Roma Agrawal

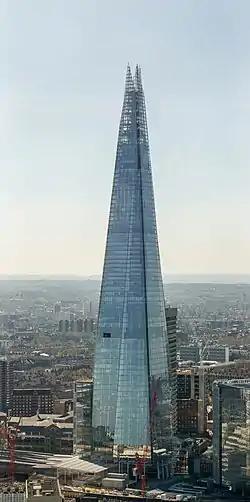
The Shard from the Sky Garden

In 2005, Agrawal joined Parsons Brinckerhoff (later called WSP) on a graduate program, becoming a chartered engineer with the Institution of Structural Engineers in 2011. She spent six years working on the tallest building in Western Europe, the Shard, designing the foundations and the iconic spire. She describes the project as a career highlight: "I think projects like that only come once or twice in your career, so I feel very fortunate to have had the opportunity to work on this". The tall structure required a top-down construction methodology, which had never been done before on a building of this scale. The spire required modular construction that could be built and tested off-site, enabling quick and safe assembly at height in central London.